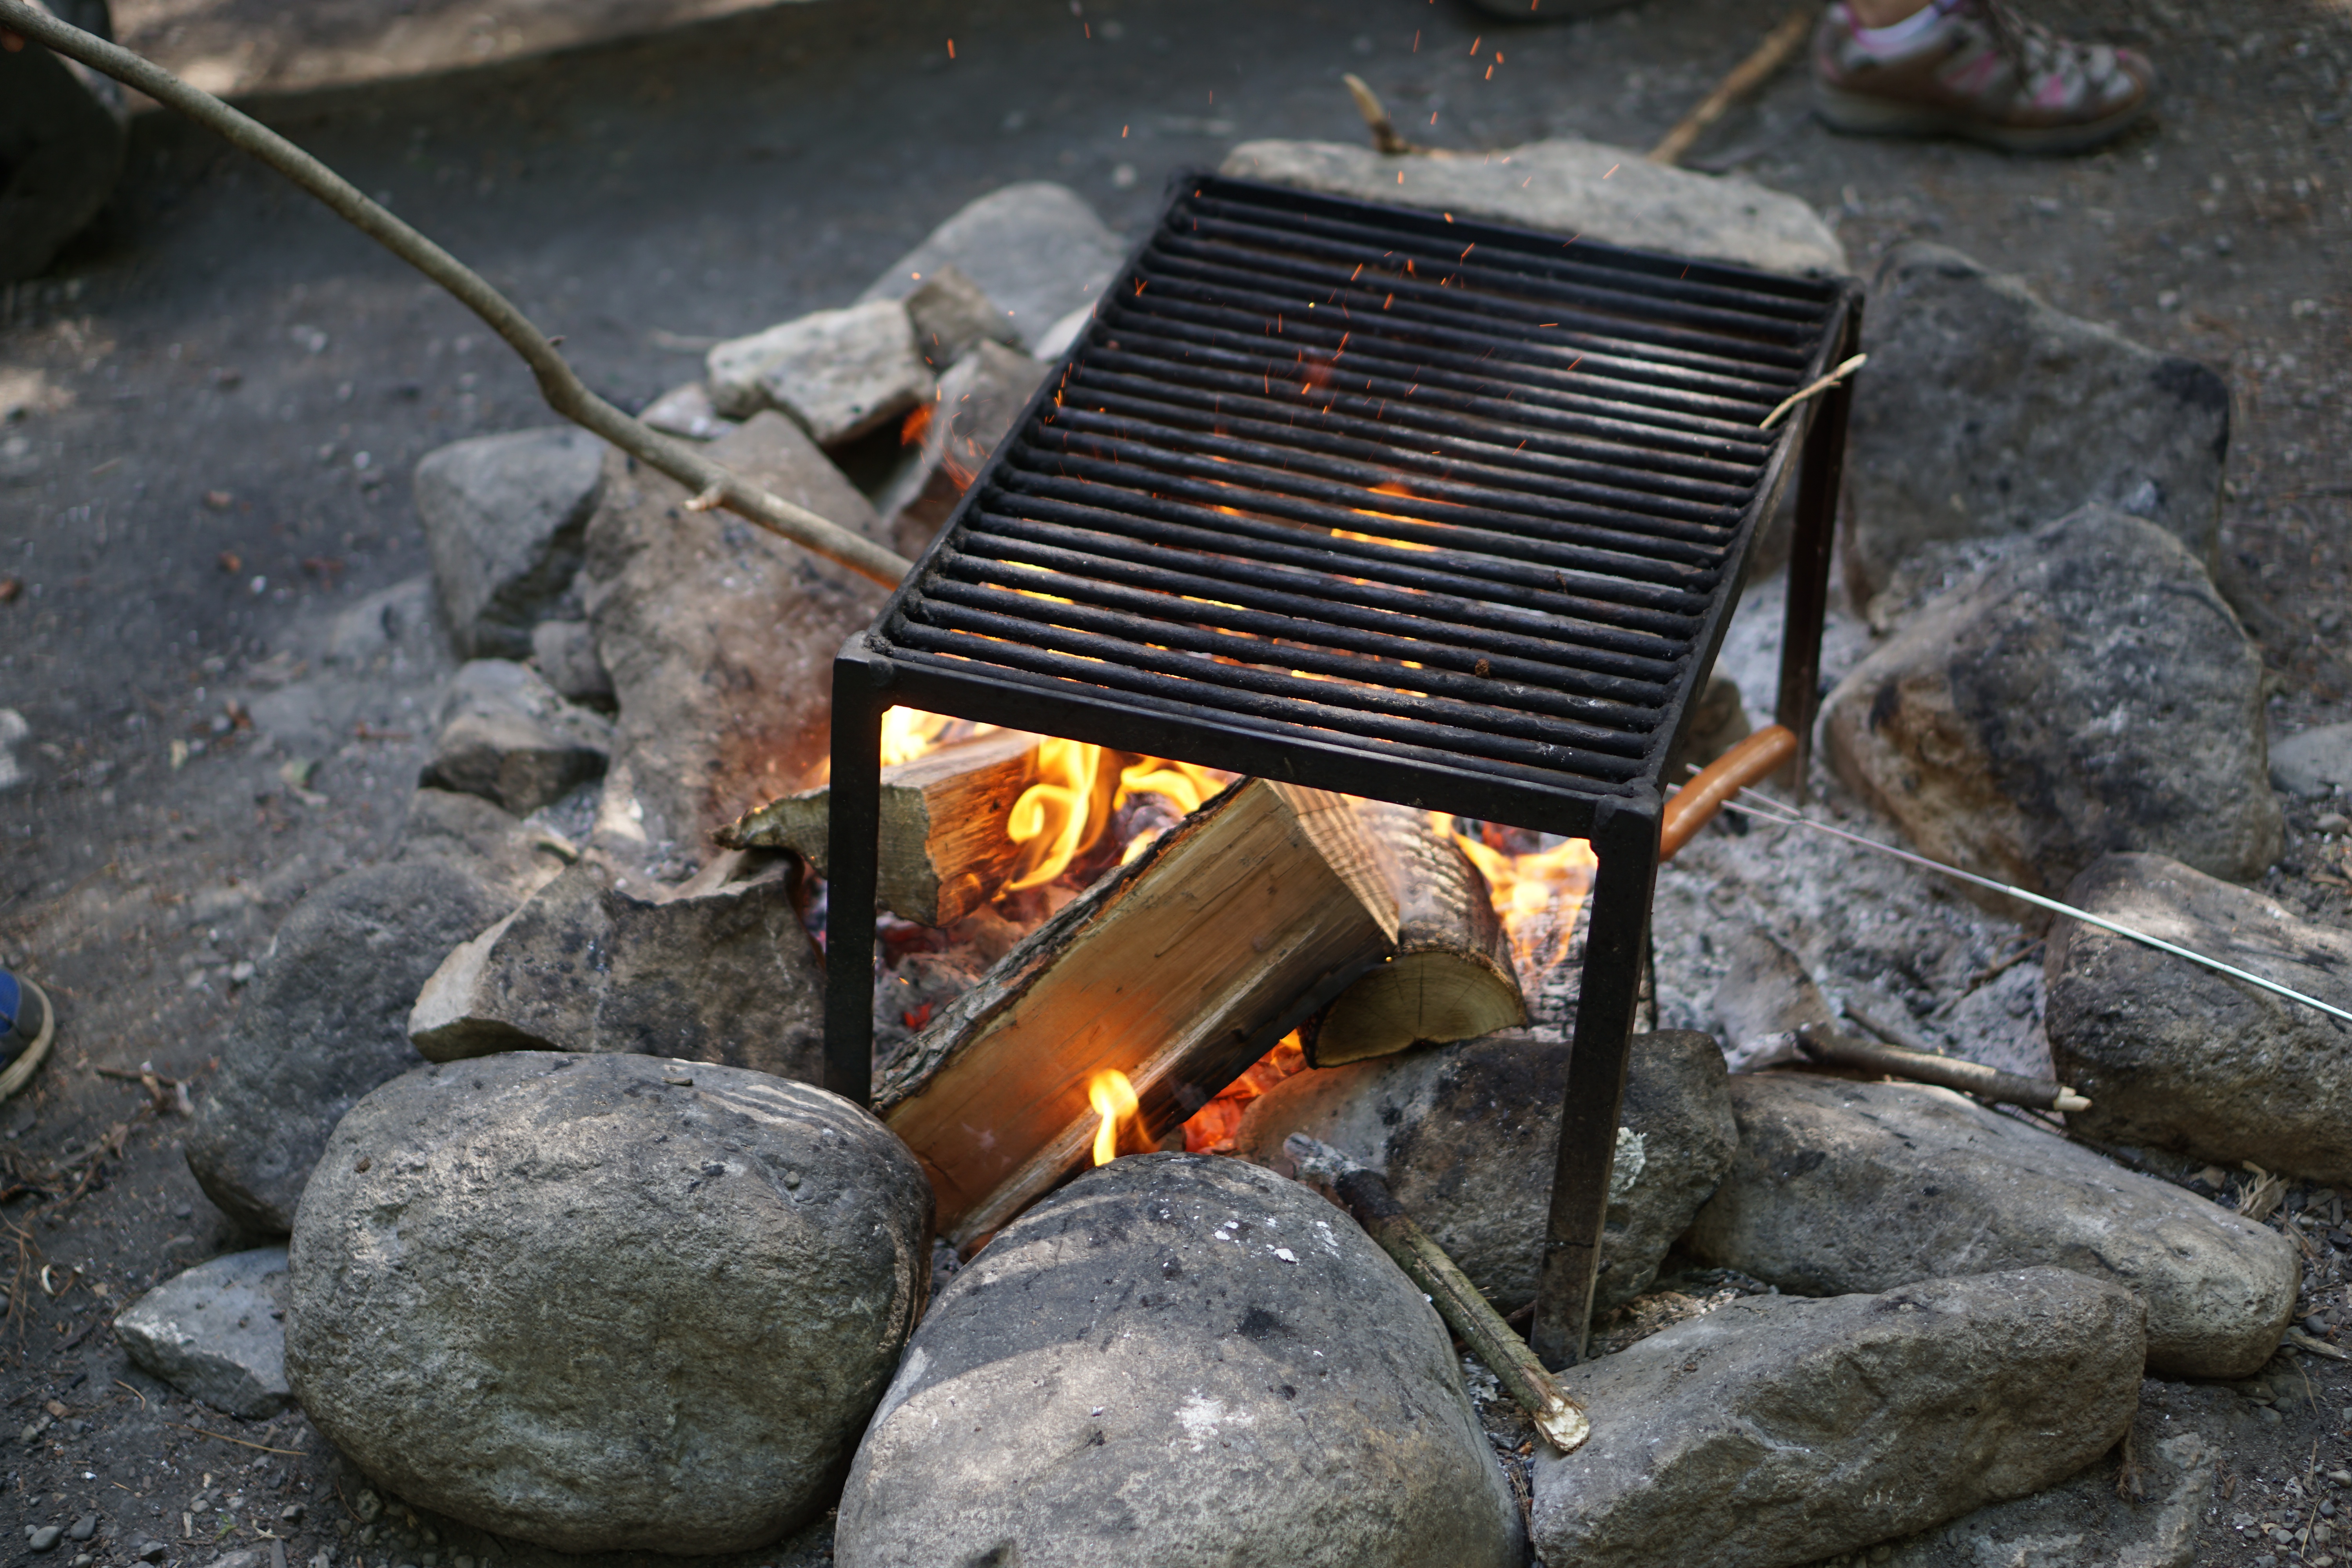
barbecue, cuisine, barbecue grill, outdoor grill